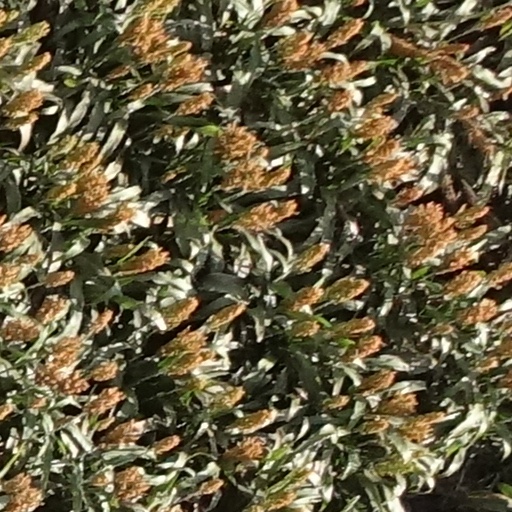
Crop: sorghum